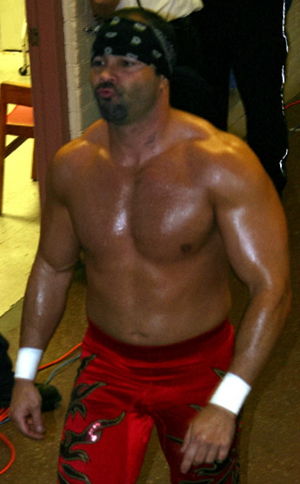
Chavo Guerrero jr.
Chavo Guerrero Jr. i Kitchener 2005
Chavo Guerrero jr. er en meksikansk-amerikansk fribryder i World Wrestling Entertainments SmackDown!. Han er en del af den legendariske Guerrero wrestlingfamilie, som inkluderer blandt andre faren, Chavo Guerrero, bedstefaren, Gory Guerrero, og hans fætter, den afdøde Eddie Guerrero. Chavo Guerrero er foreløbig WWE Cruiserweight Champion.